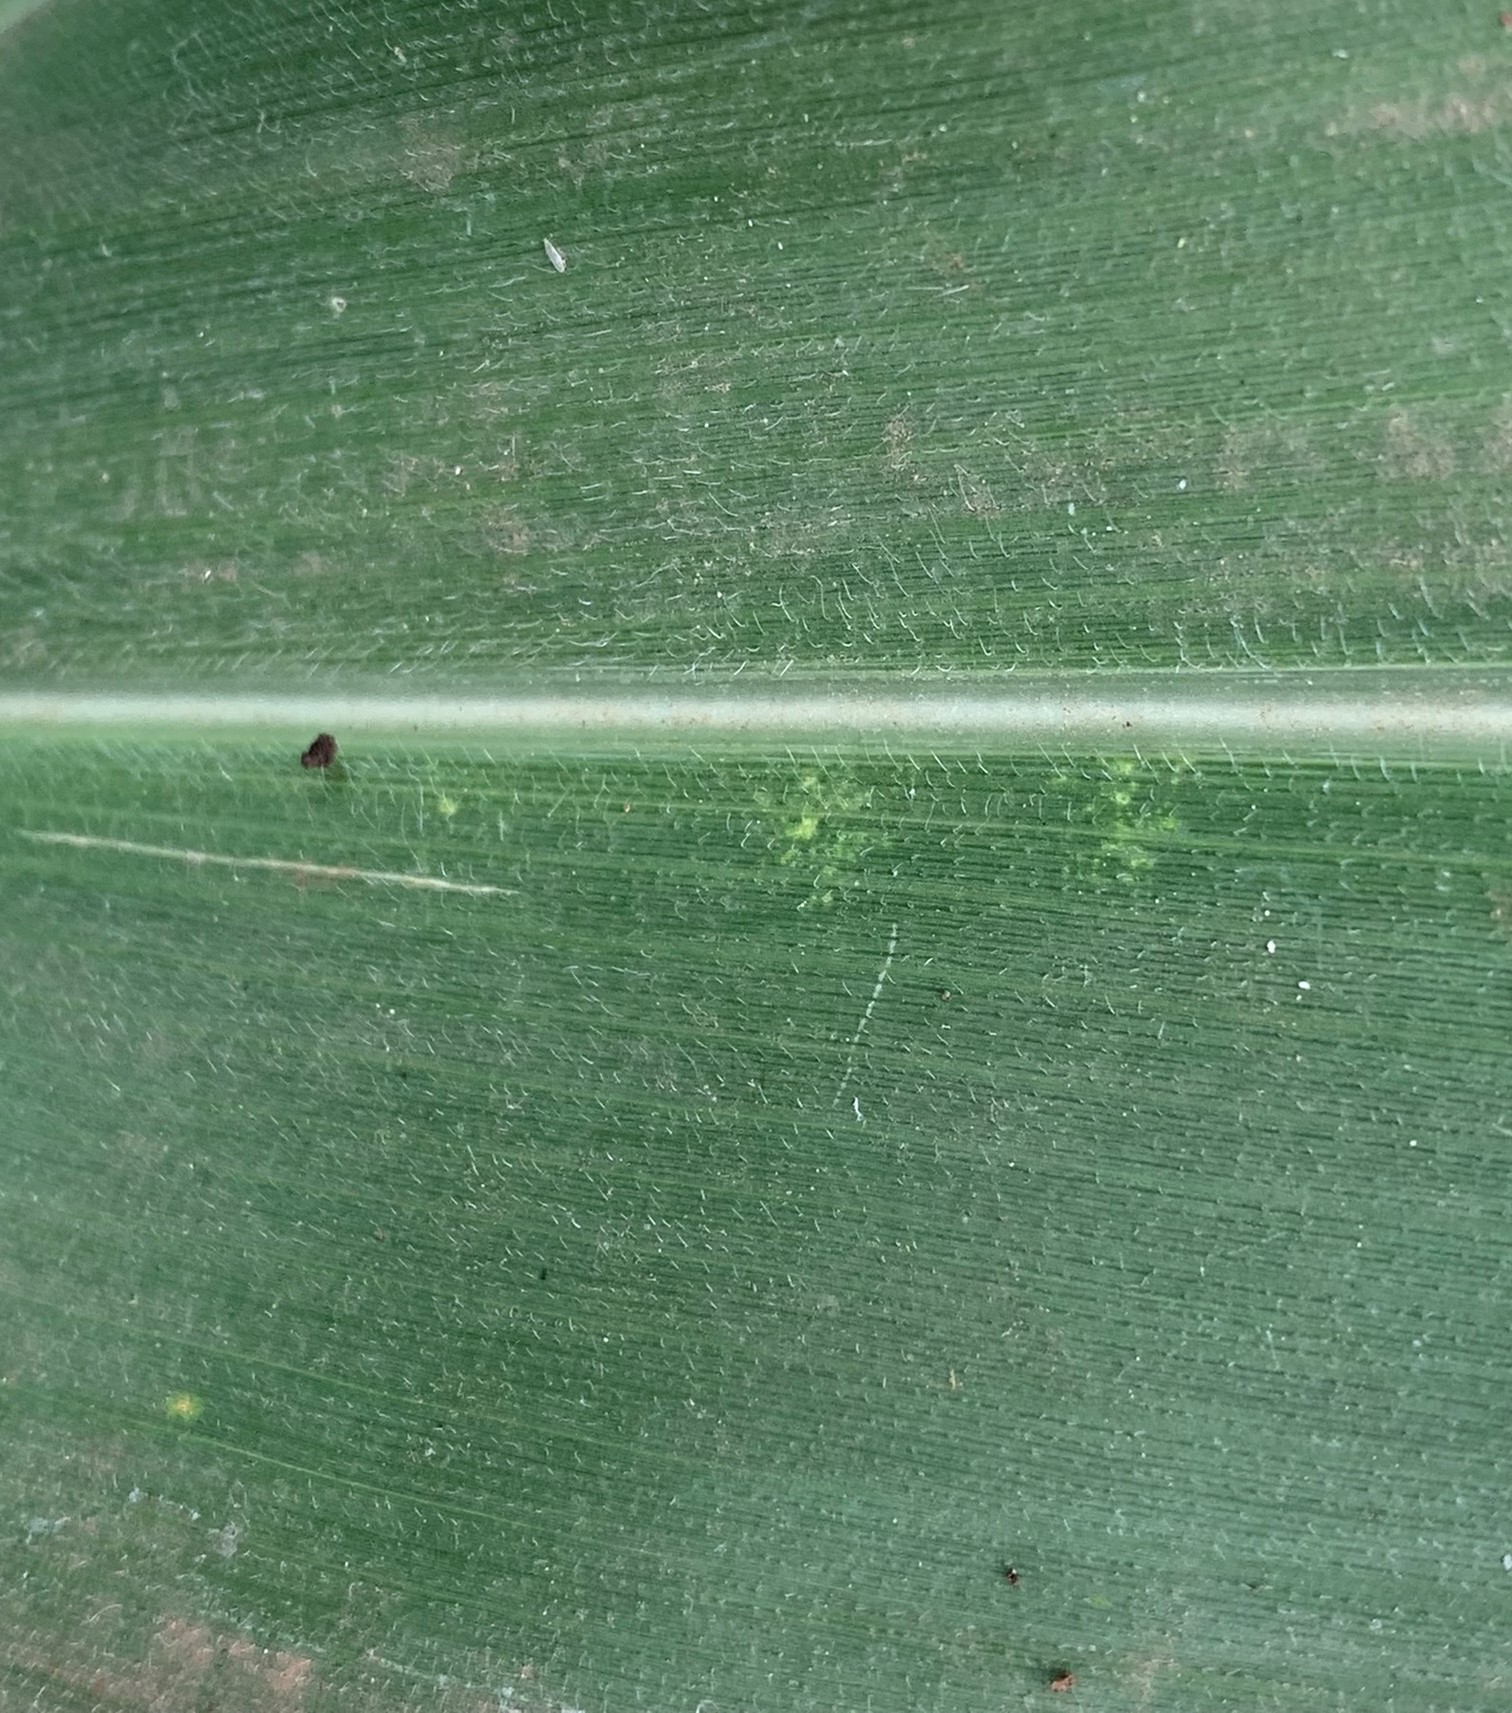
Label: Healthy